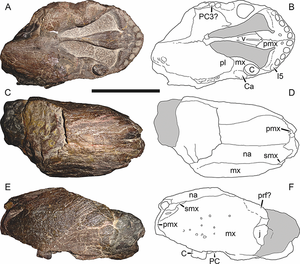
Sycosaurus est un genre éteint de gorgonopsiens appartenant à la sous-famille des Rubidgeinae ayant vécu en Afrique au Permien supérieur, au Wuchiapingien il y a environ entre 259 à 254 millions d'années. Ces fossiles ont été découverts en Tanzanie et en Afrique du Sud.